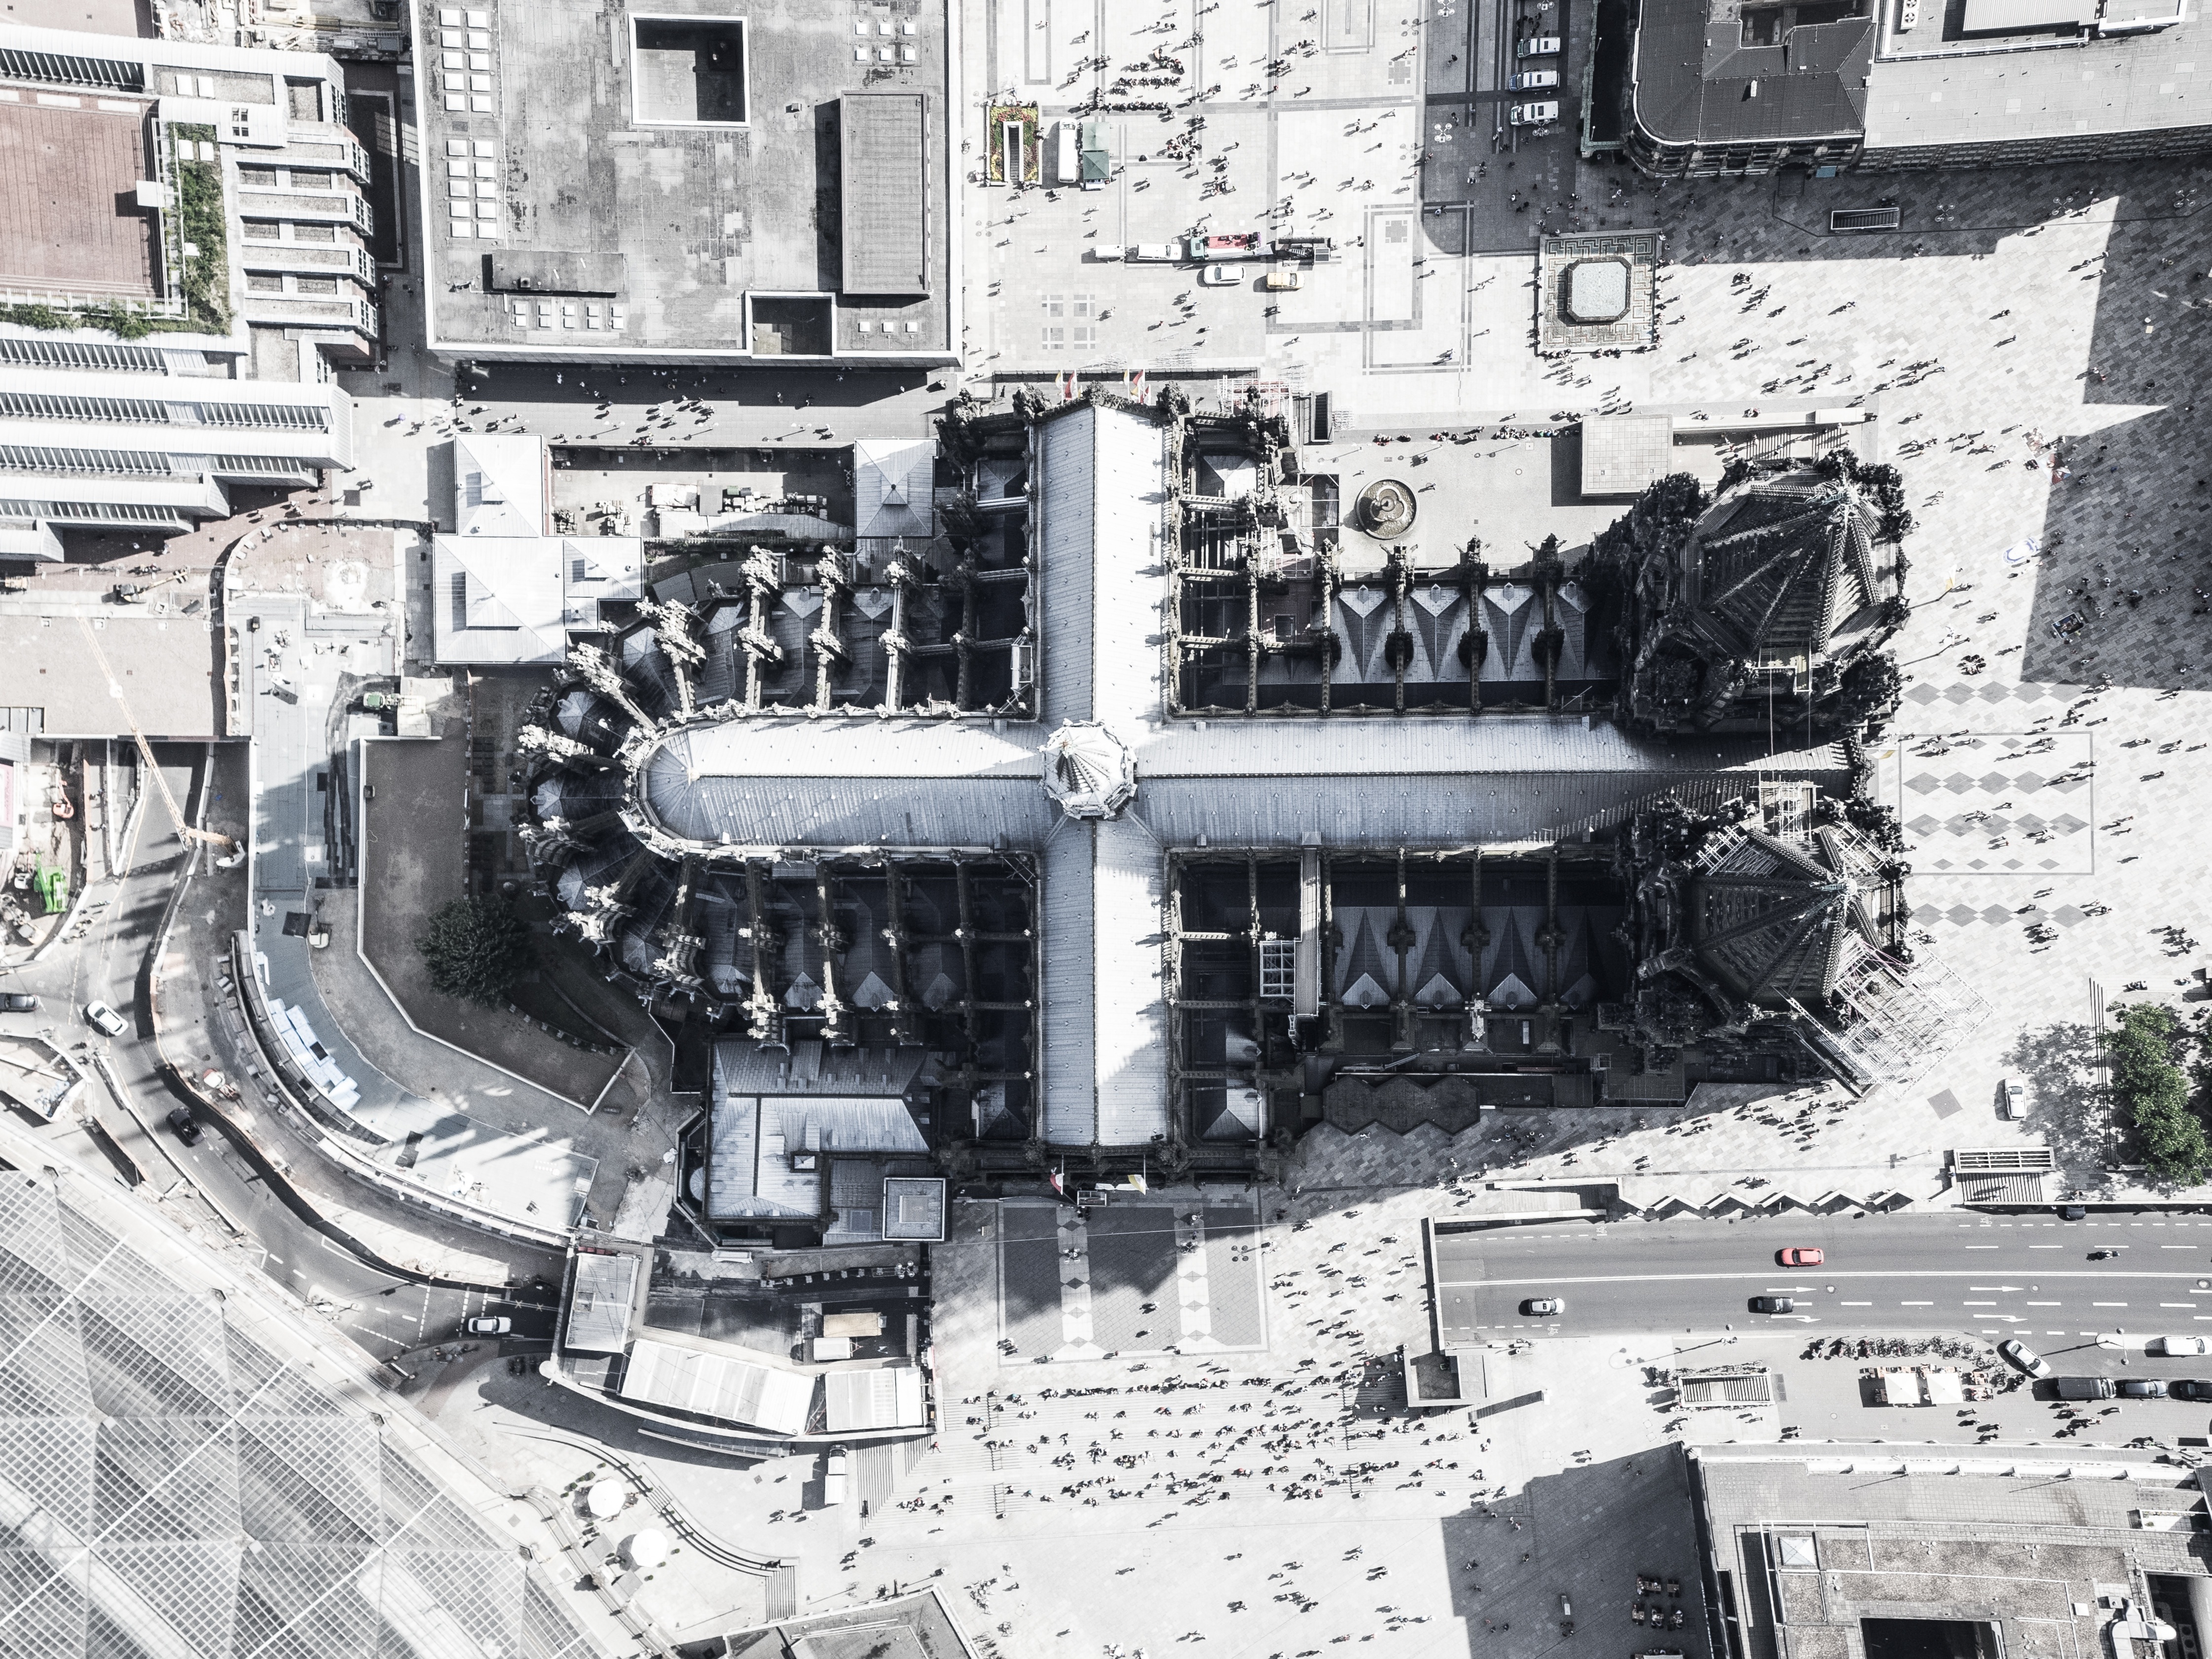
architecture, building, landmark, church, cathedral, cross, aerial view, gothic, religious, catholic, drawing, germany, cologne, christianity, famous, historical, destination, cologne cathedral, cultural heritage, aerial photography